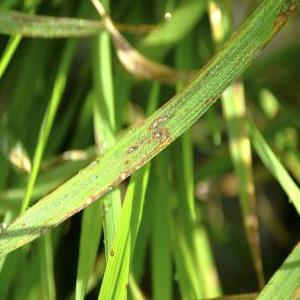
Disease: Blast